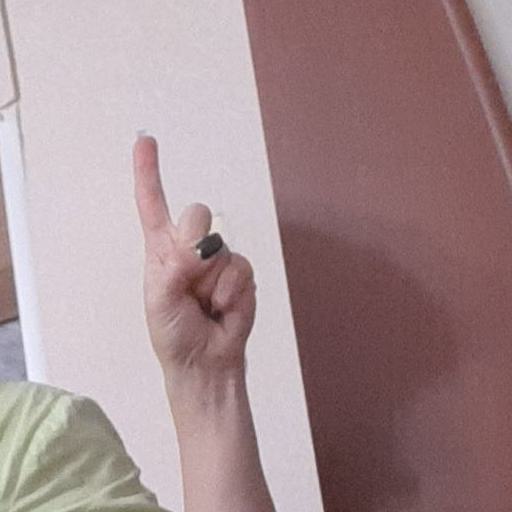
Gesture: one